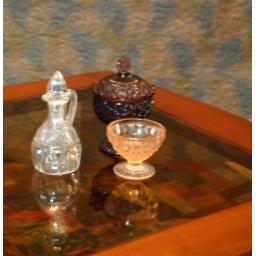
some of the glasswear at my house reflected in the coffee table